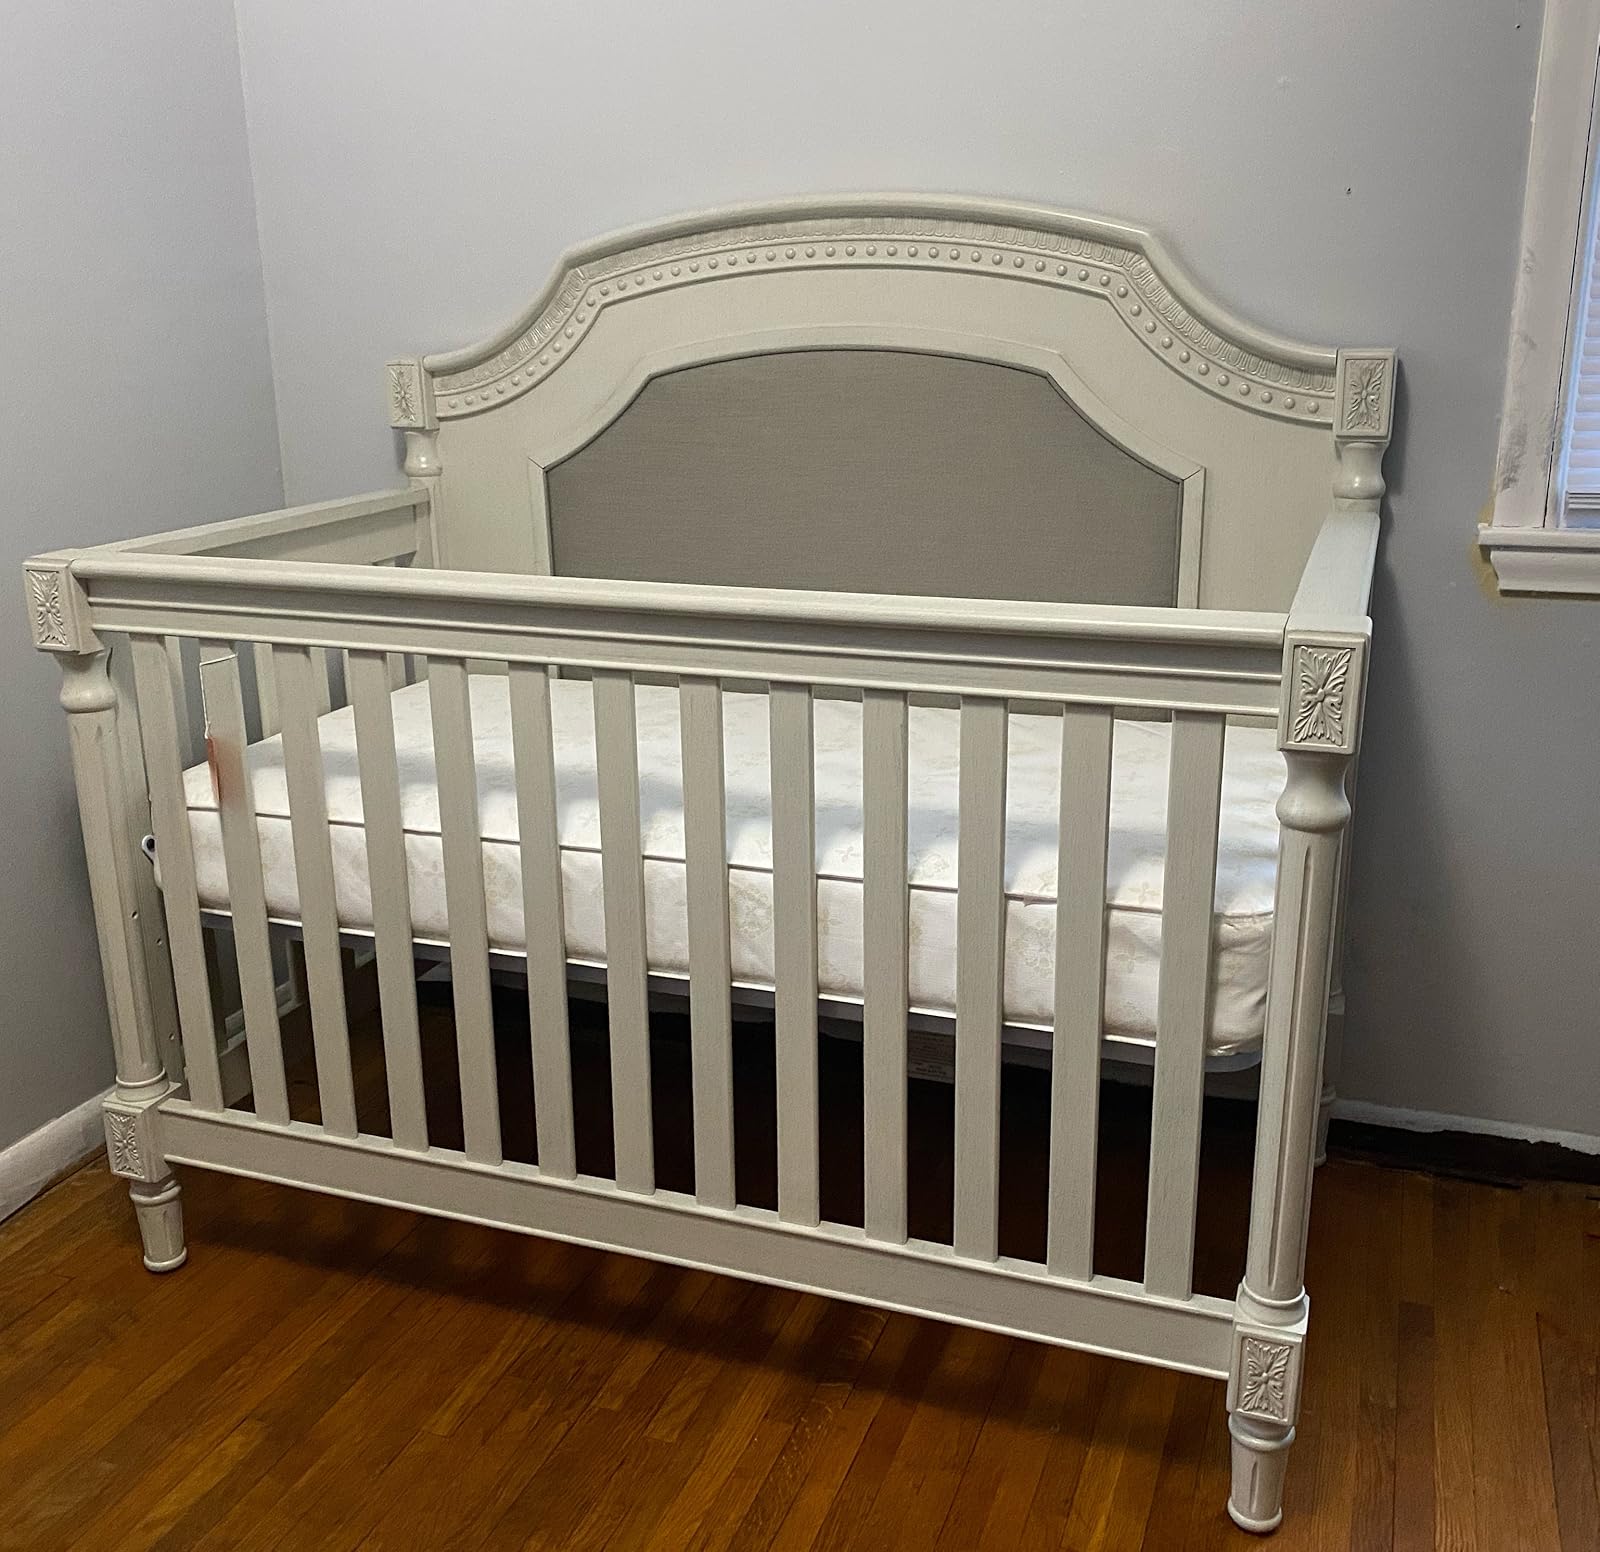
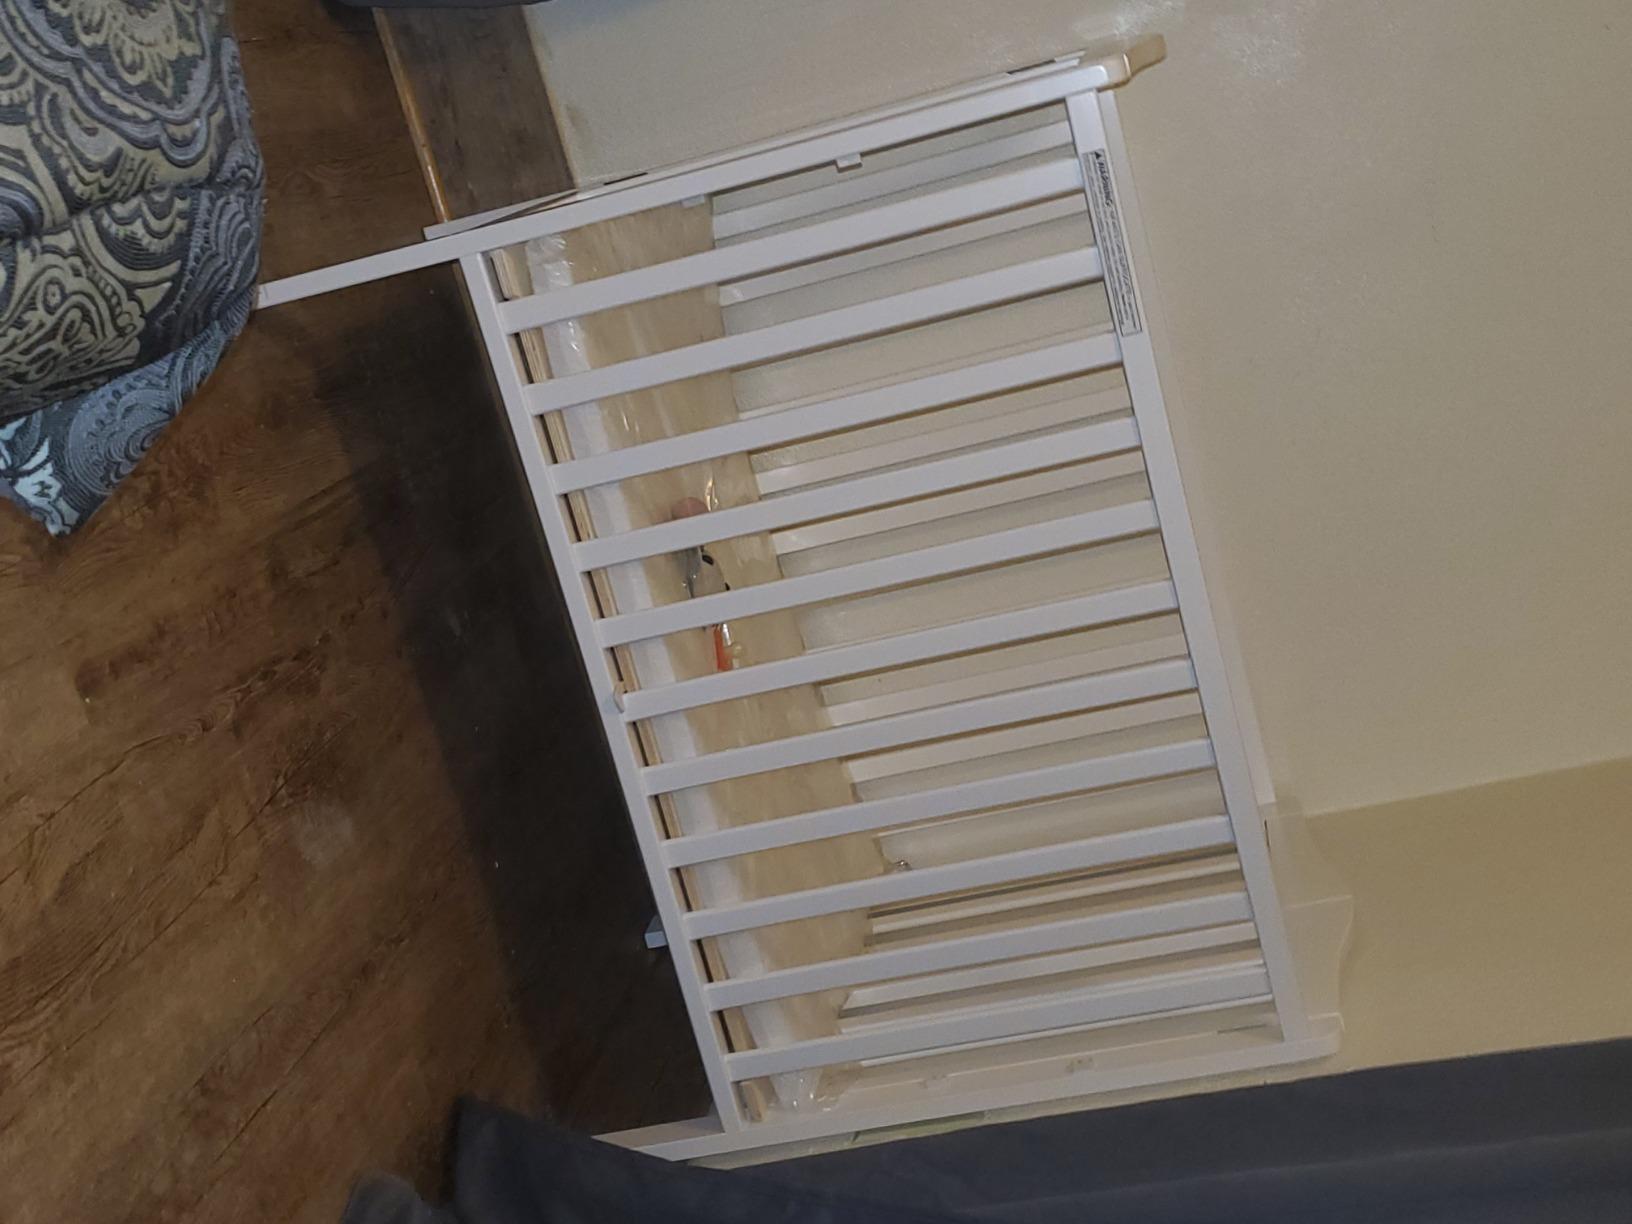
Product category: products_crib
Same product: no